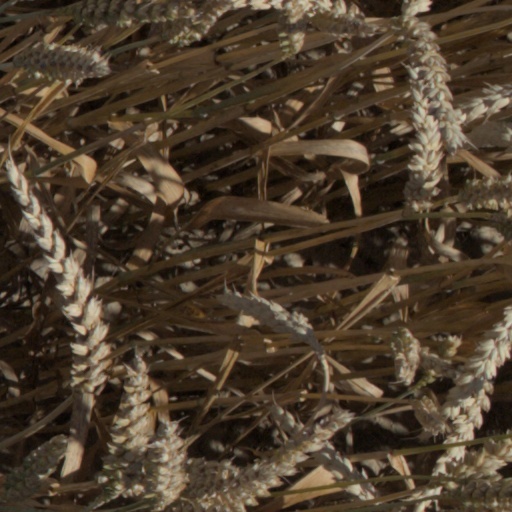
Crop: wheat